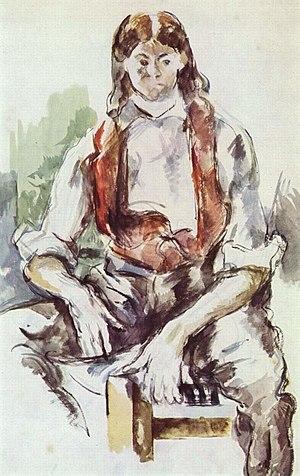
Garçon dans une veste rouge.
Cette liste de peintures de Paul Cézanne reste non exhaustive.